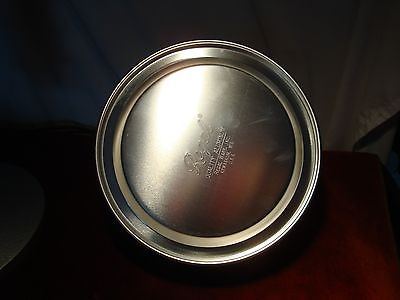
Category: kettle